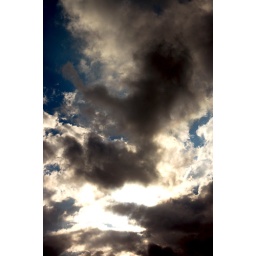
The sun pokes through some clouds late in the afternoon. I love the blue in the top-left.